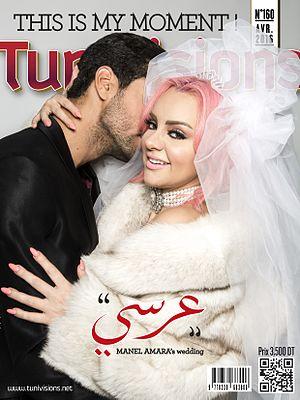
Couverture du numéro 160 du magazine tunisien Tunivisions.
Manel Amara est une actrice et chanteuse tunisienne. Elle est notamment connue pour avoir joué le rôle de Naziha dans la série télévisée Pour les beaux yeux de Catherine.